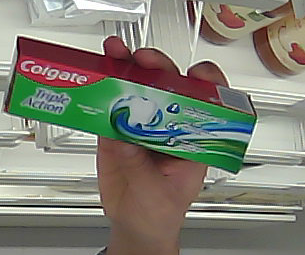
Product: colgate_toothpaste